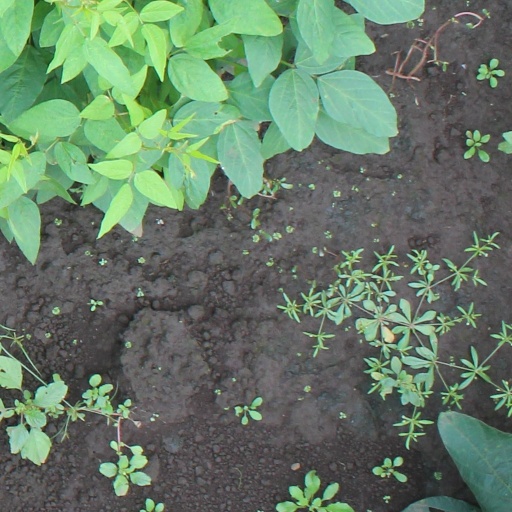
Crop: soybean